Jim Yong Kim

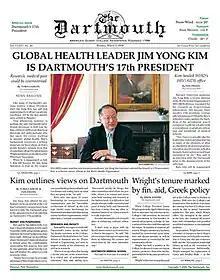
Cover of The Dartmouth, March 2, 2009, "Global Health Leader Jim Yong Kim is Dartmouth's 17th President."

In March 2009, Kim was named the 17th president of Dartmouth College, becoming the first Asian-American president of an Ivy League institution. He oversaw the development of several innovative programs at Dartmouth, utilizing his past experience in health care and international affairs.